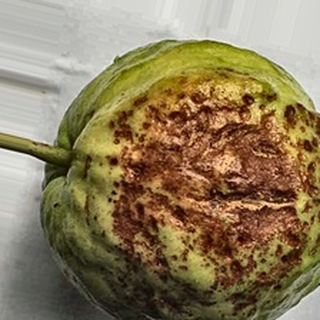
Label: guava_anthracnose